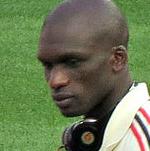
Age: 26